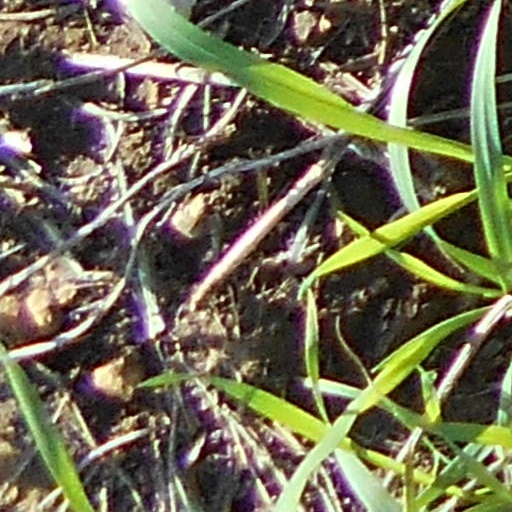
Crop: wheat